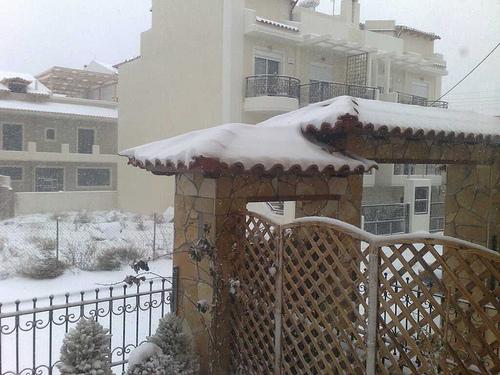
Weather: snow or frosty